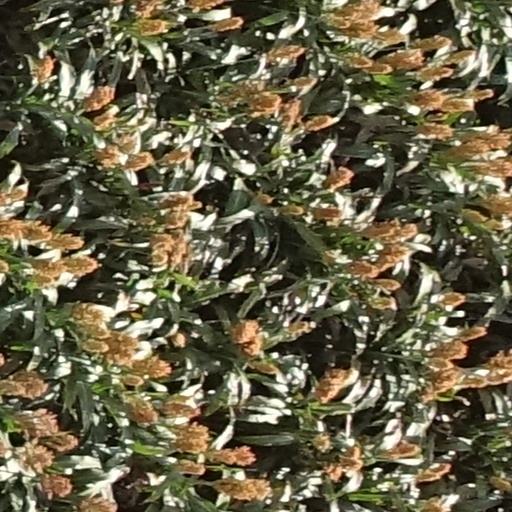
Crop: sorghum